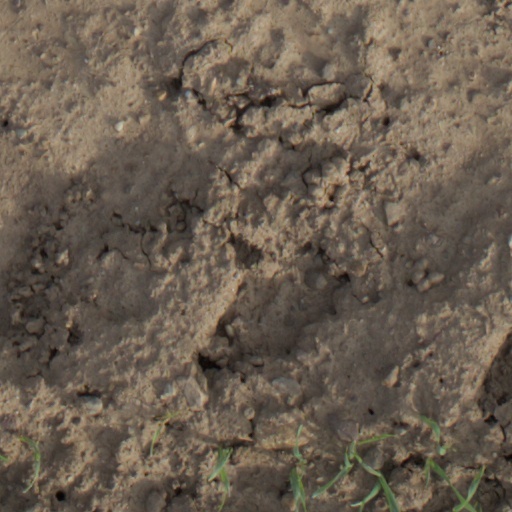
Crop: wheat